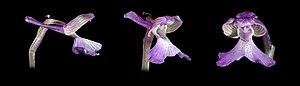
Orchis bouffon Localité
L'orchis bouffon, synonyme ancien: Orchis morio L., est une orchidée terrestre européenne.
Les Dentelles de Montmirail, situées dans le département français de Vaucluse, sont une chaîne de montagne qui marque la limite occidentale des monts de Vaucluse. Elles sont situées au nord de Carpentras, au sud de Vaison-la-Romaine et à l'ouest du mont Ventoux. Leur point culminant est la crête de Saint-Amand à 722 mètres d'altitude.
Les Orchidées ou Orchidacées, latin orchis, du grec ancien ὄρχις, órkhis, forment une grande famille de plantes monocotylédones. C'est une des familles les plus diversifiées, comptant plus de 25 000 espèces, réparties en 850 genres.